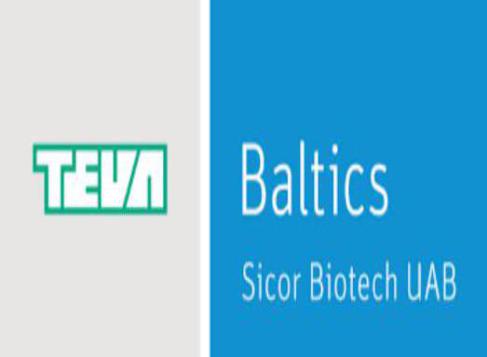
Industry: Others